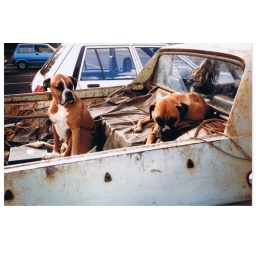
2 lovely dogs in a rusty ute. June 1986